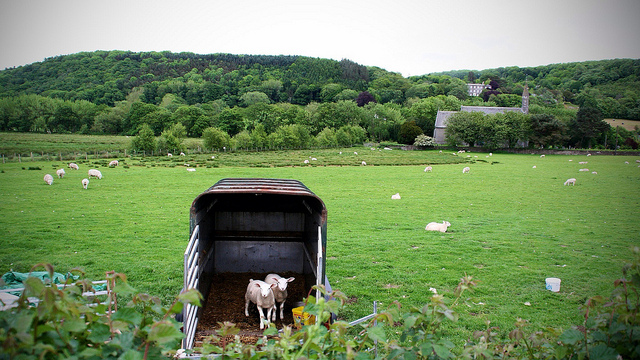
Two seep standing in the back of a truck.